Benavara

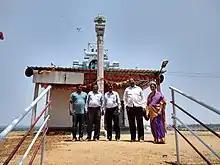
Bettada Timmappa devotees

This village has a reputation of having a govt primary school since pre-independence compare to neighbour villages, but, still remains with the same school. There were literates in the village among the generation of the 1900s. Anganavadi (a nursery) is the only addition since the 1970s due to limitation in population. The Govt. Middle School, at adjoining Hanchipura was only the school after Independence for higher primary education till such time only 3 students went out to pursue education in Tumkur and happened to join govt service in the 1950s. Then, a H S was opened in 1963 at Yedavani till then students had to go out to cities/ towns for high schools. Since the 2000s there is a High School at Valagerepura close to the village and Junior college at Amruthur and degree college at Kunigal with a lot of bus facilities.